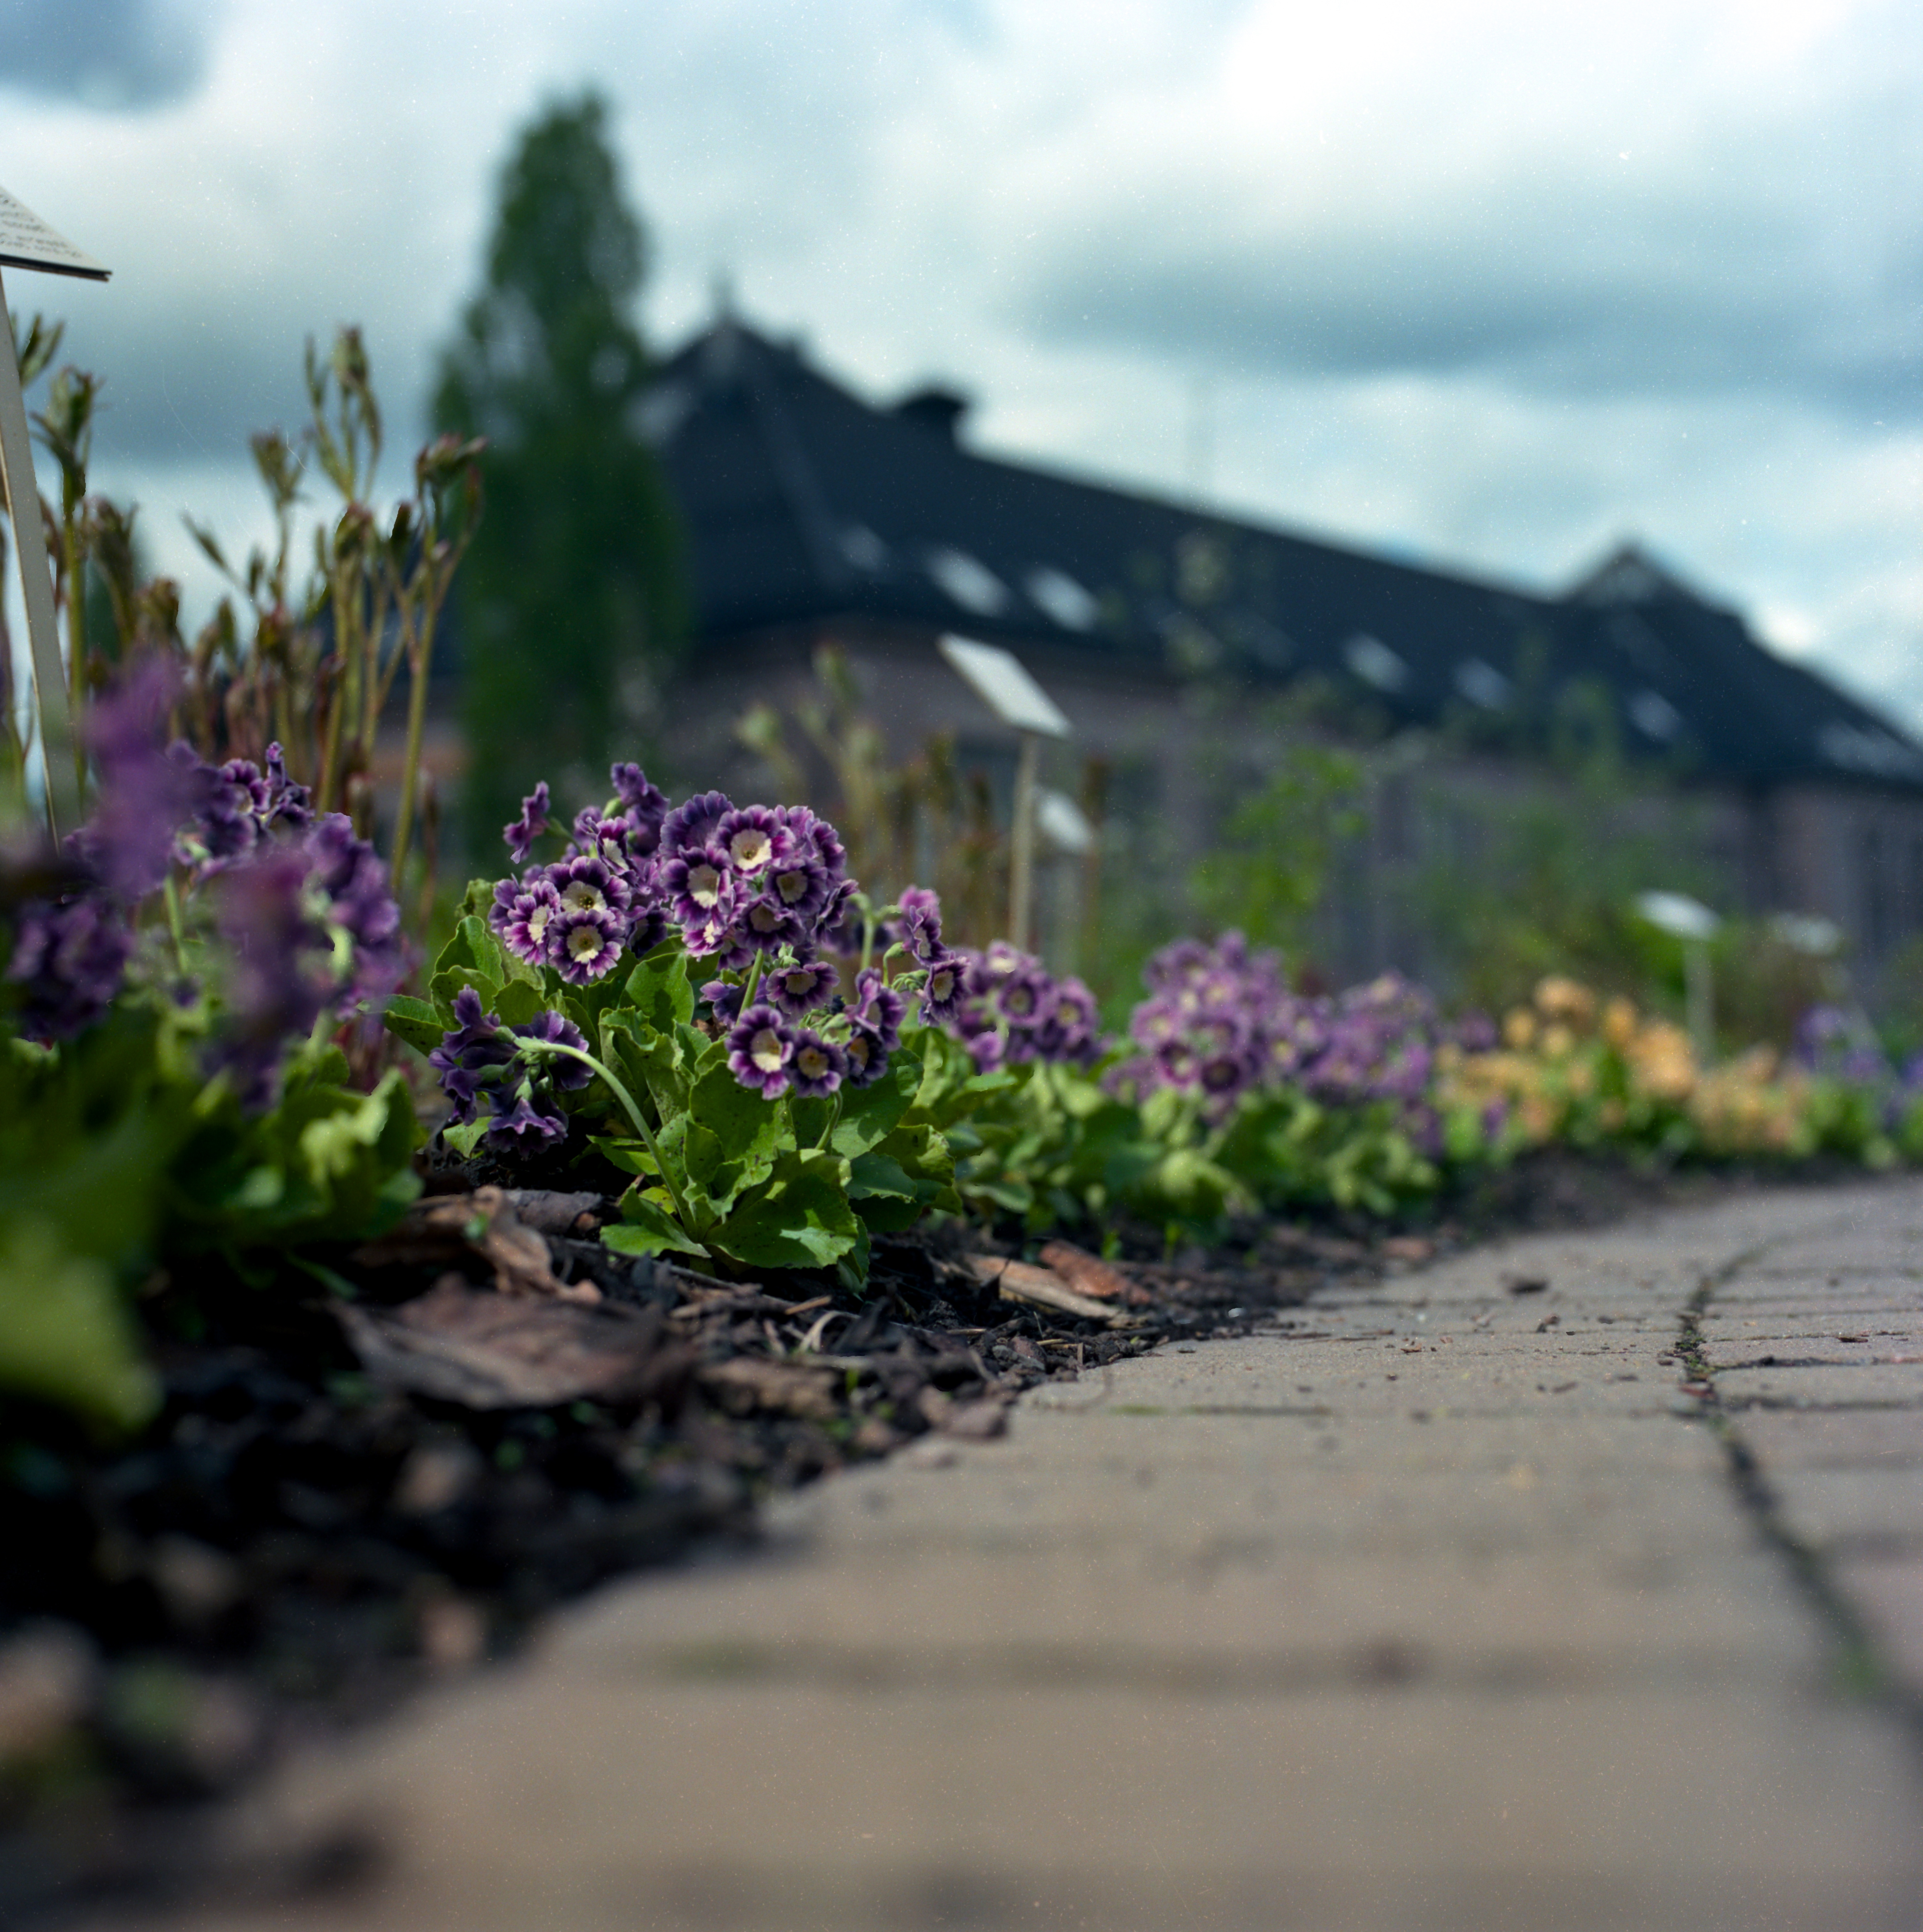
nature, grass, blossom, plant, track, lawn, house, leaf, flower, purple, window, green, museum, square, botany, garden, flora, flowers, grey, three, shrub, mold, oslo, squareformat, botanisk